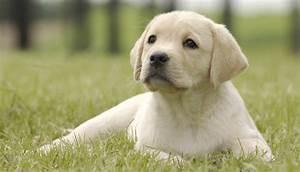
dog